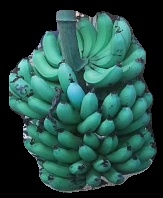
Variety: pachbale
Grade: grade3